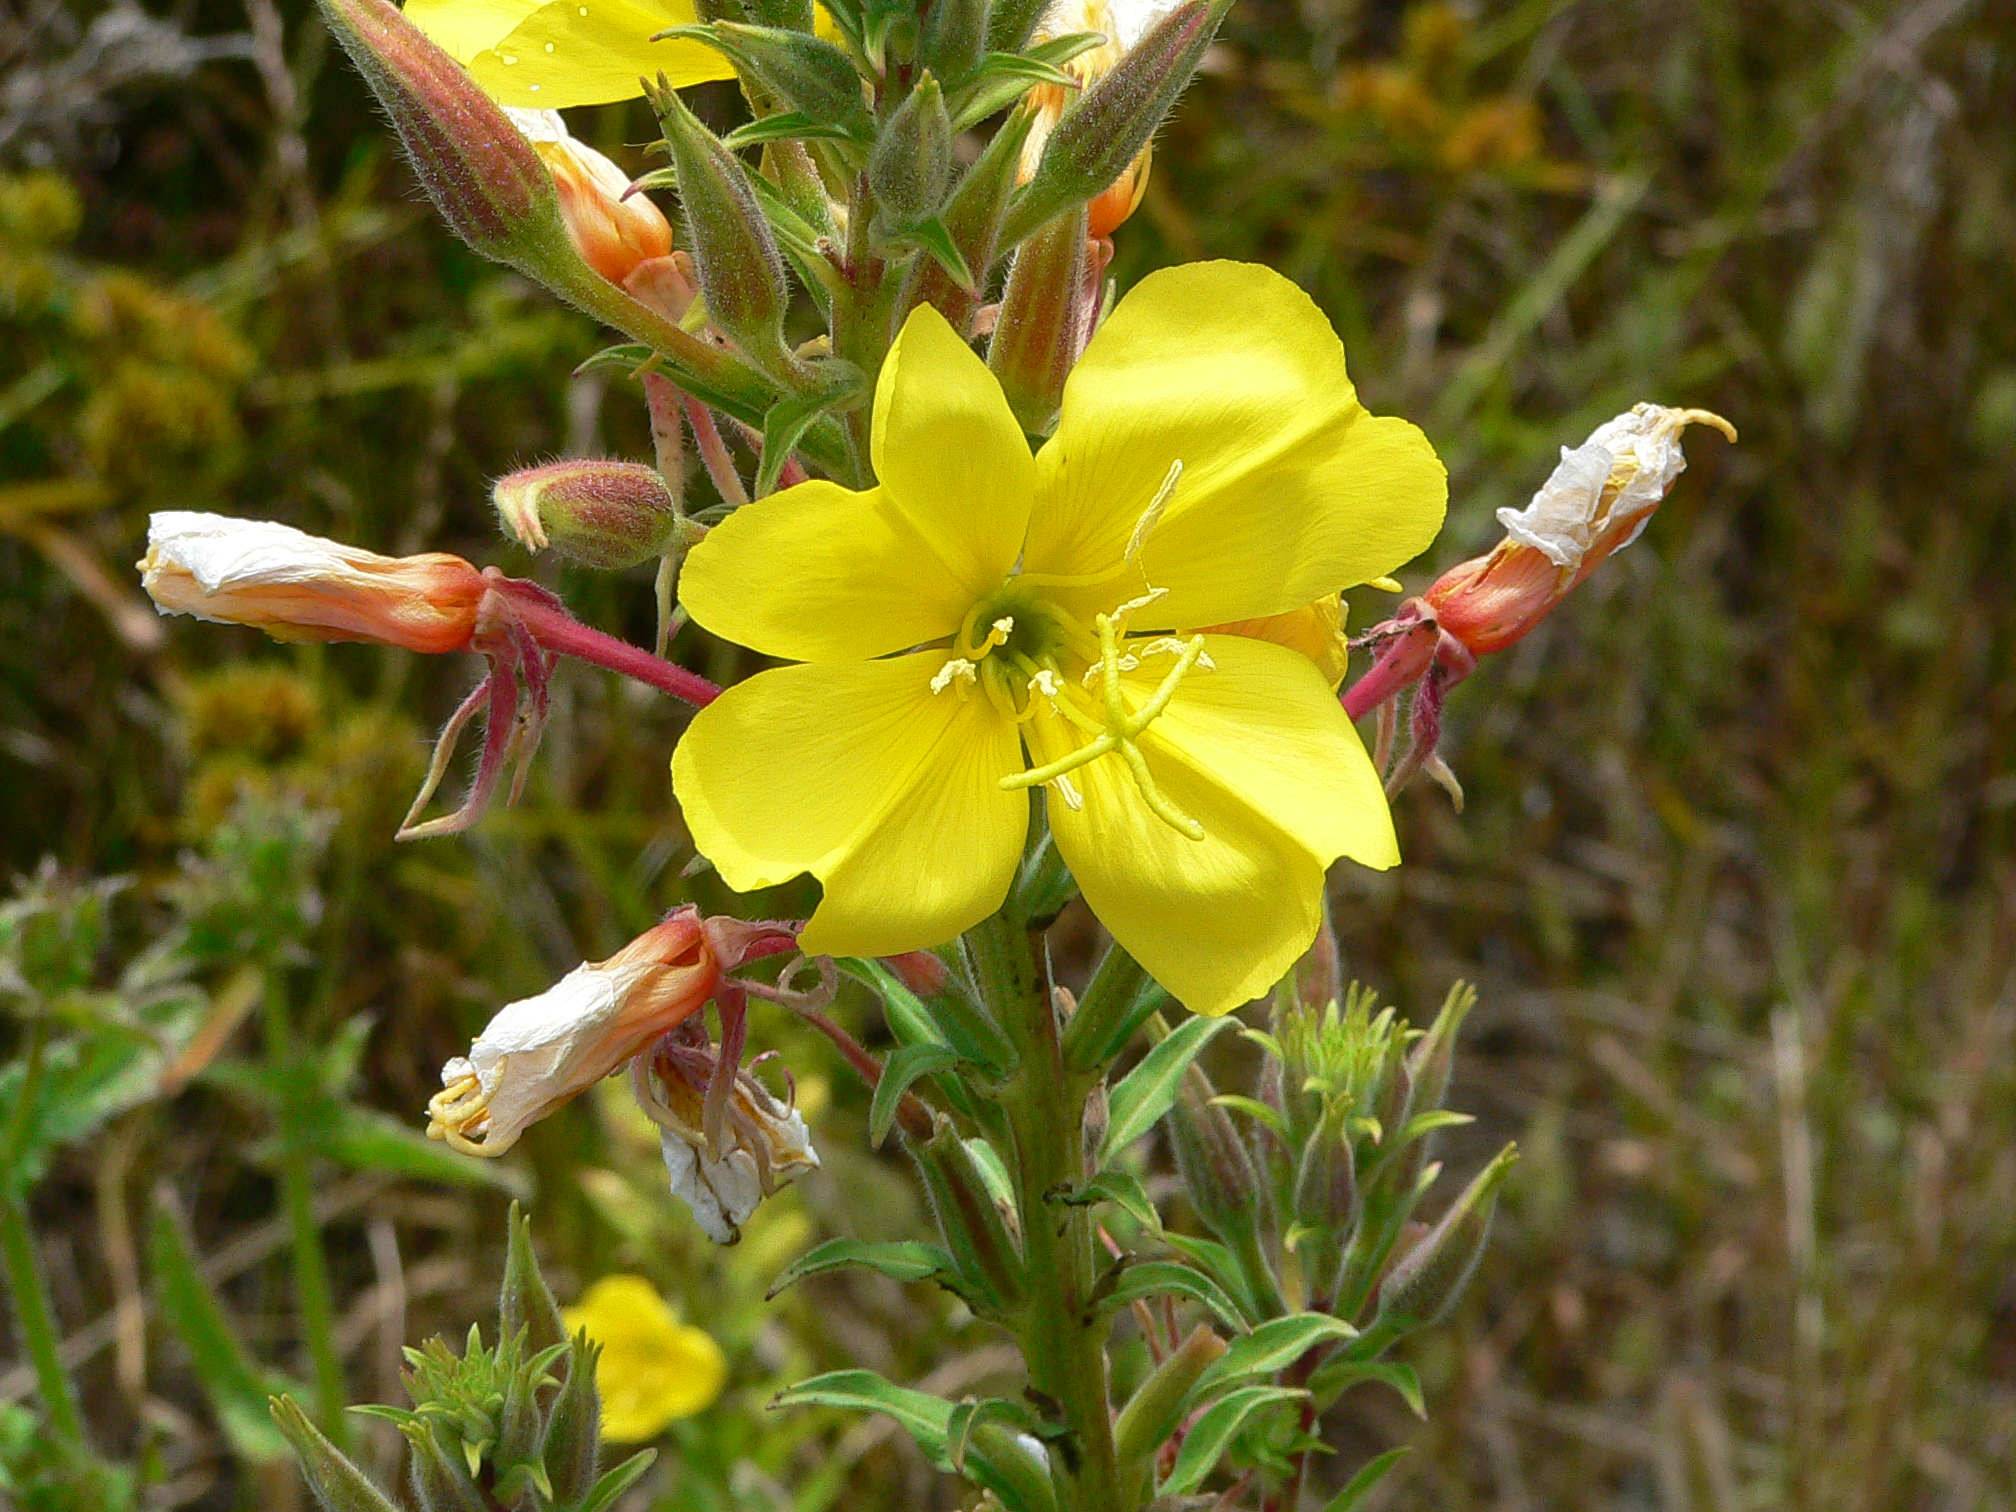
blossom, plant, flower, food, produce, botany, yellow, flora, wildflower, shrub, evening primrose, flowersspring, hookersprimrose, hypericum, macro photography, flowering plant, hypericaceae, land plant